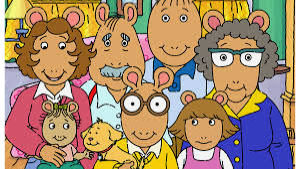
Portrait style: Cartoon Portrait